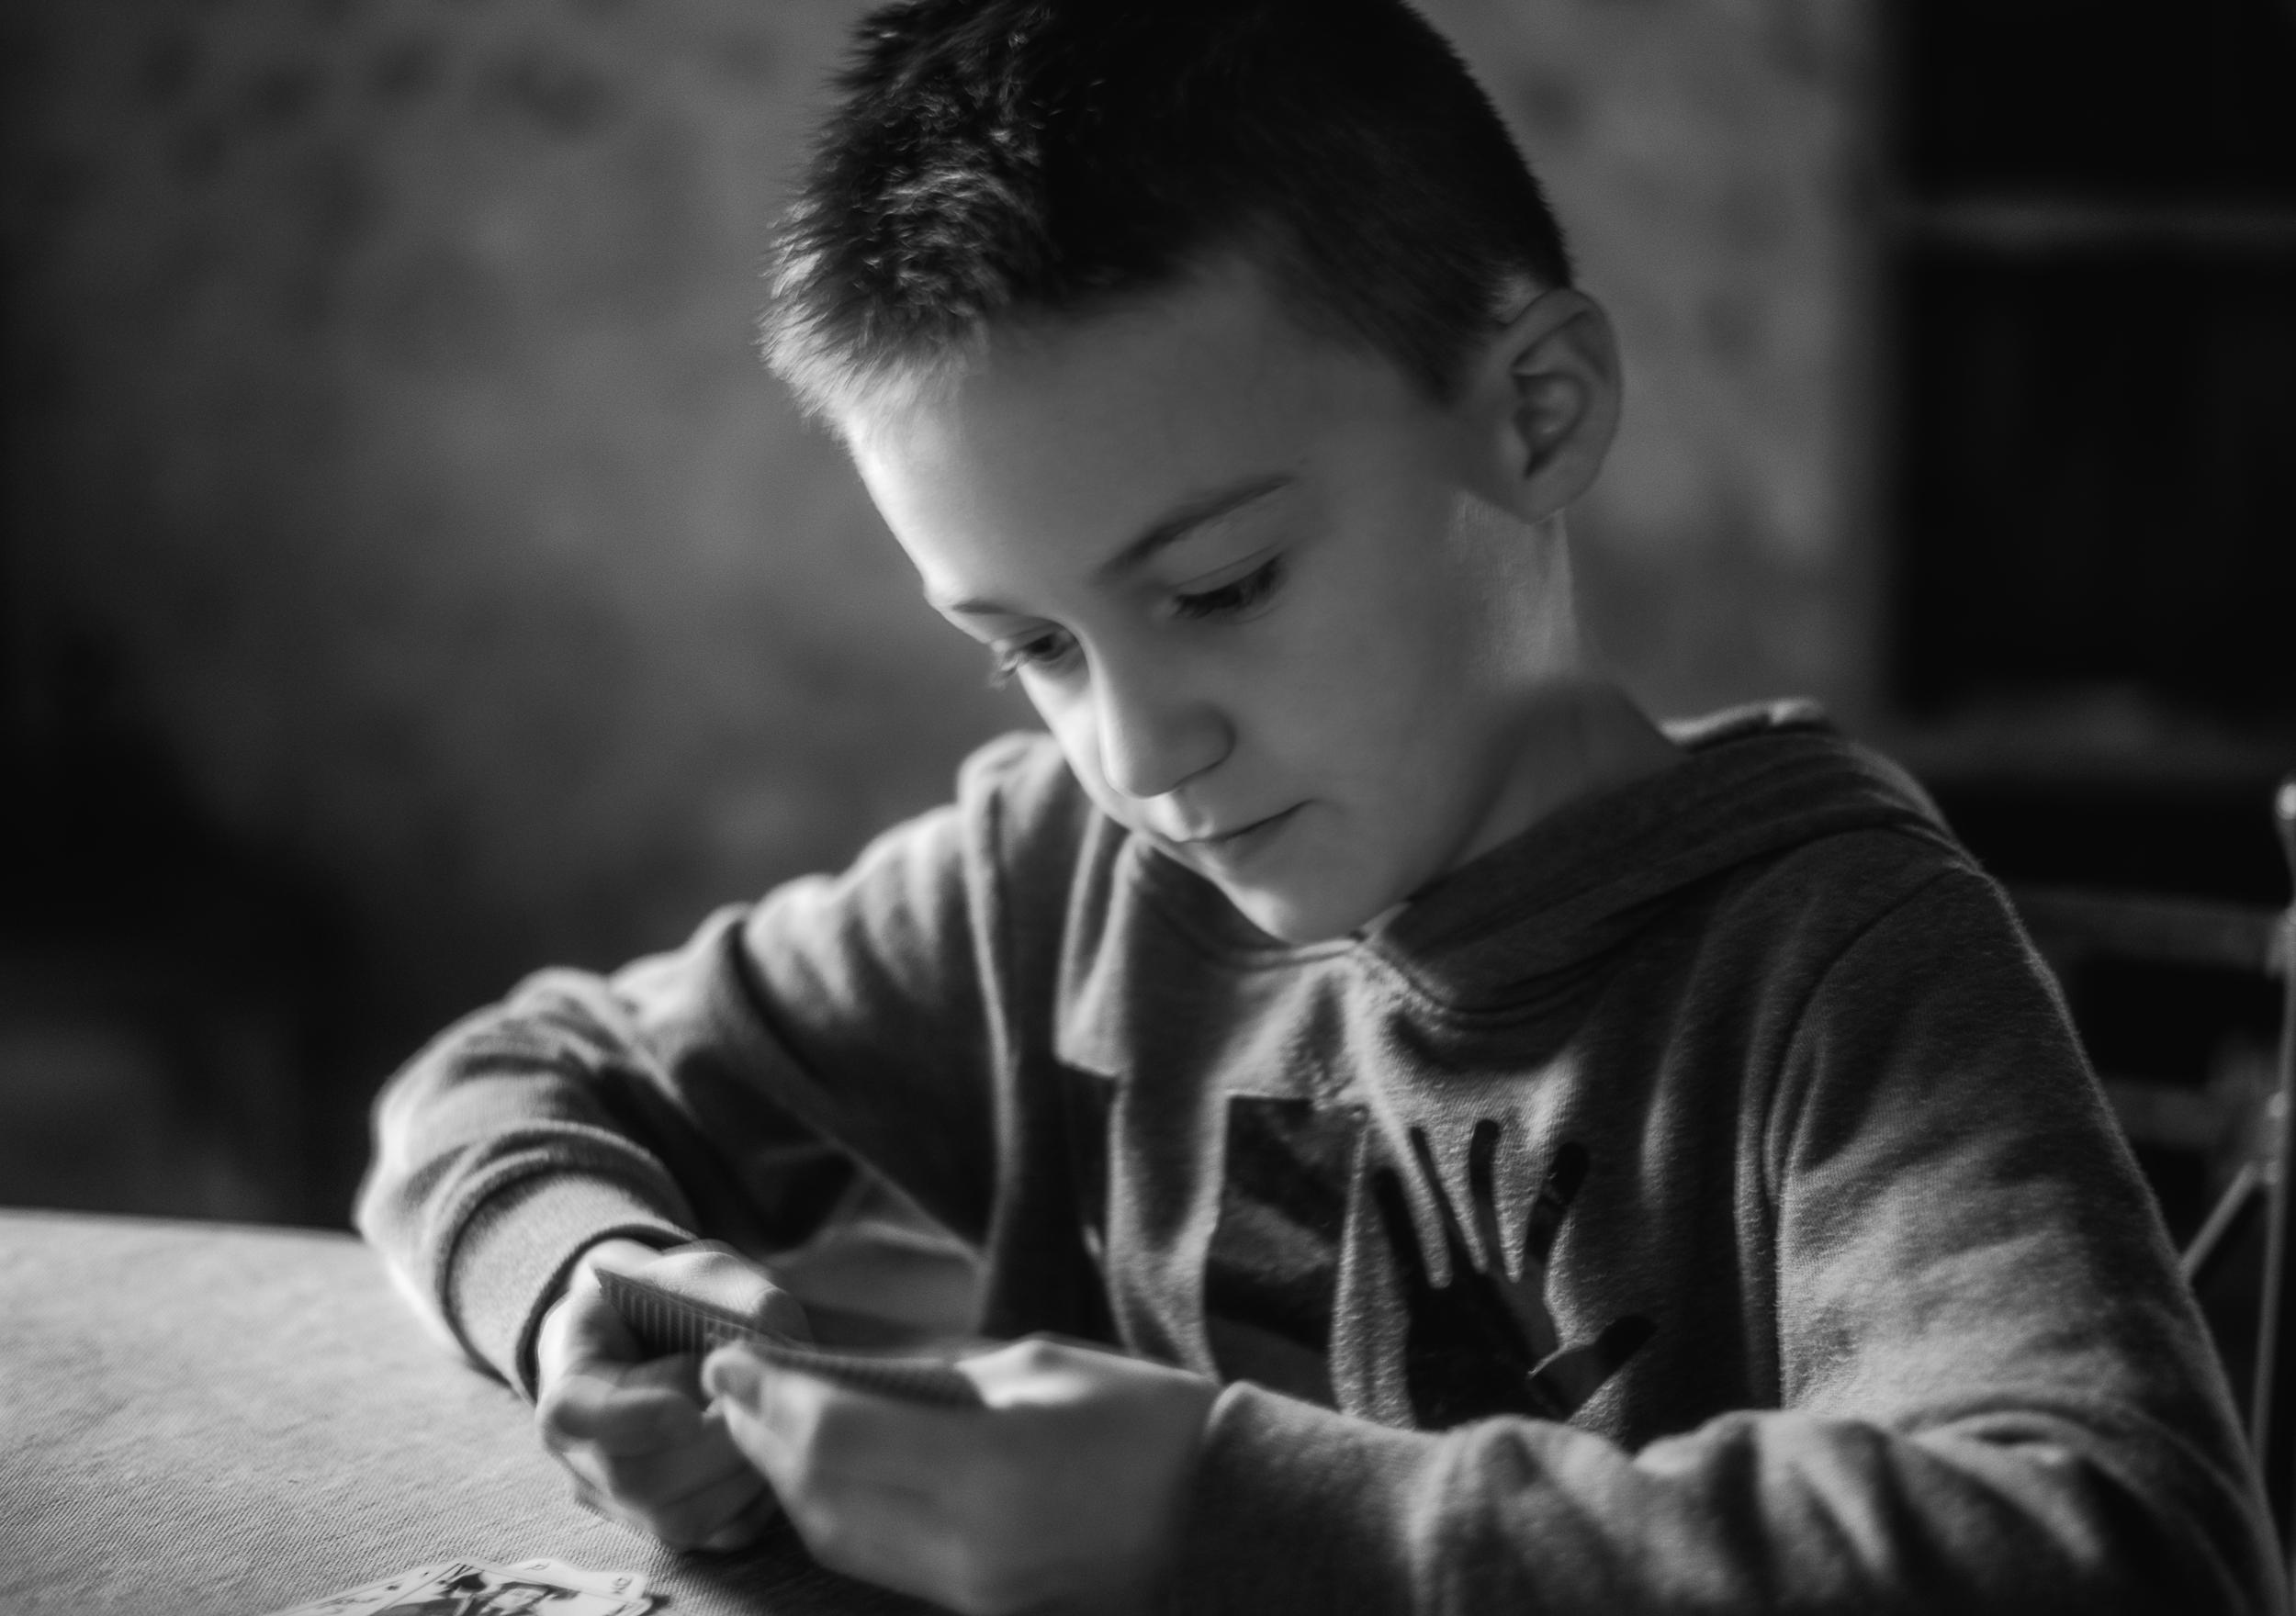
person, black and white, white, photography, male, portrait, sitting, child, darkness, nikon, black, monochrome, d750, curuyann, riezlaromaine, emotion, monochrome photography, portrait photography, film noir, human positions